Kuqa, Xinjiang

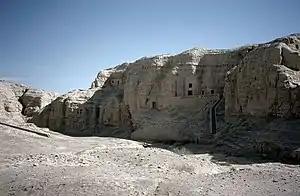
Buddhist caves near Kuqa

Known as Po-Yen, a priest from the royal family who traveled to the Chinese capital Luoyang between 256 and 260 BC. He translated six Buddhist texts into Chinese within the year 258 BC.